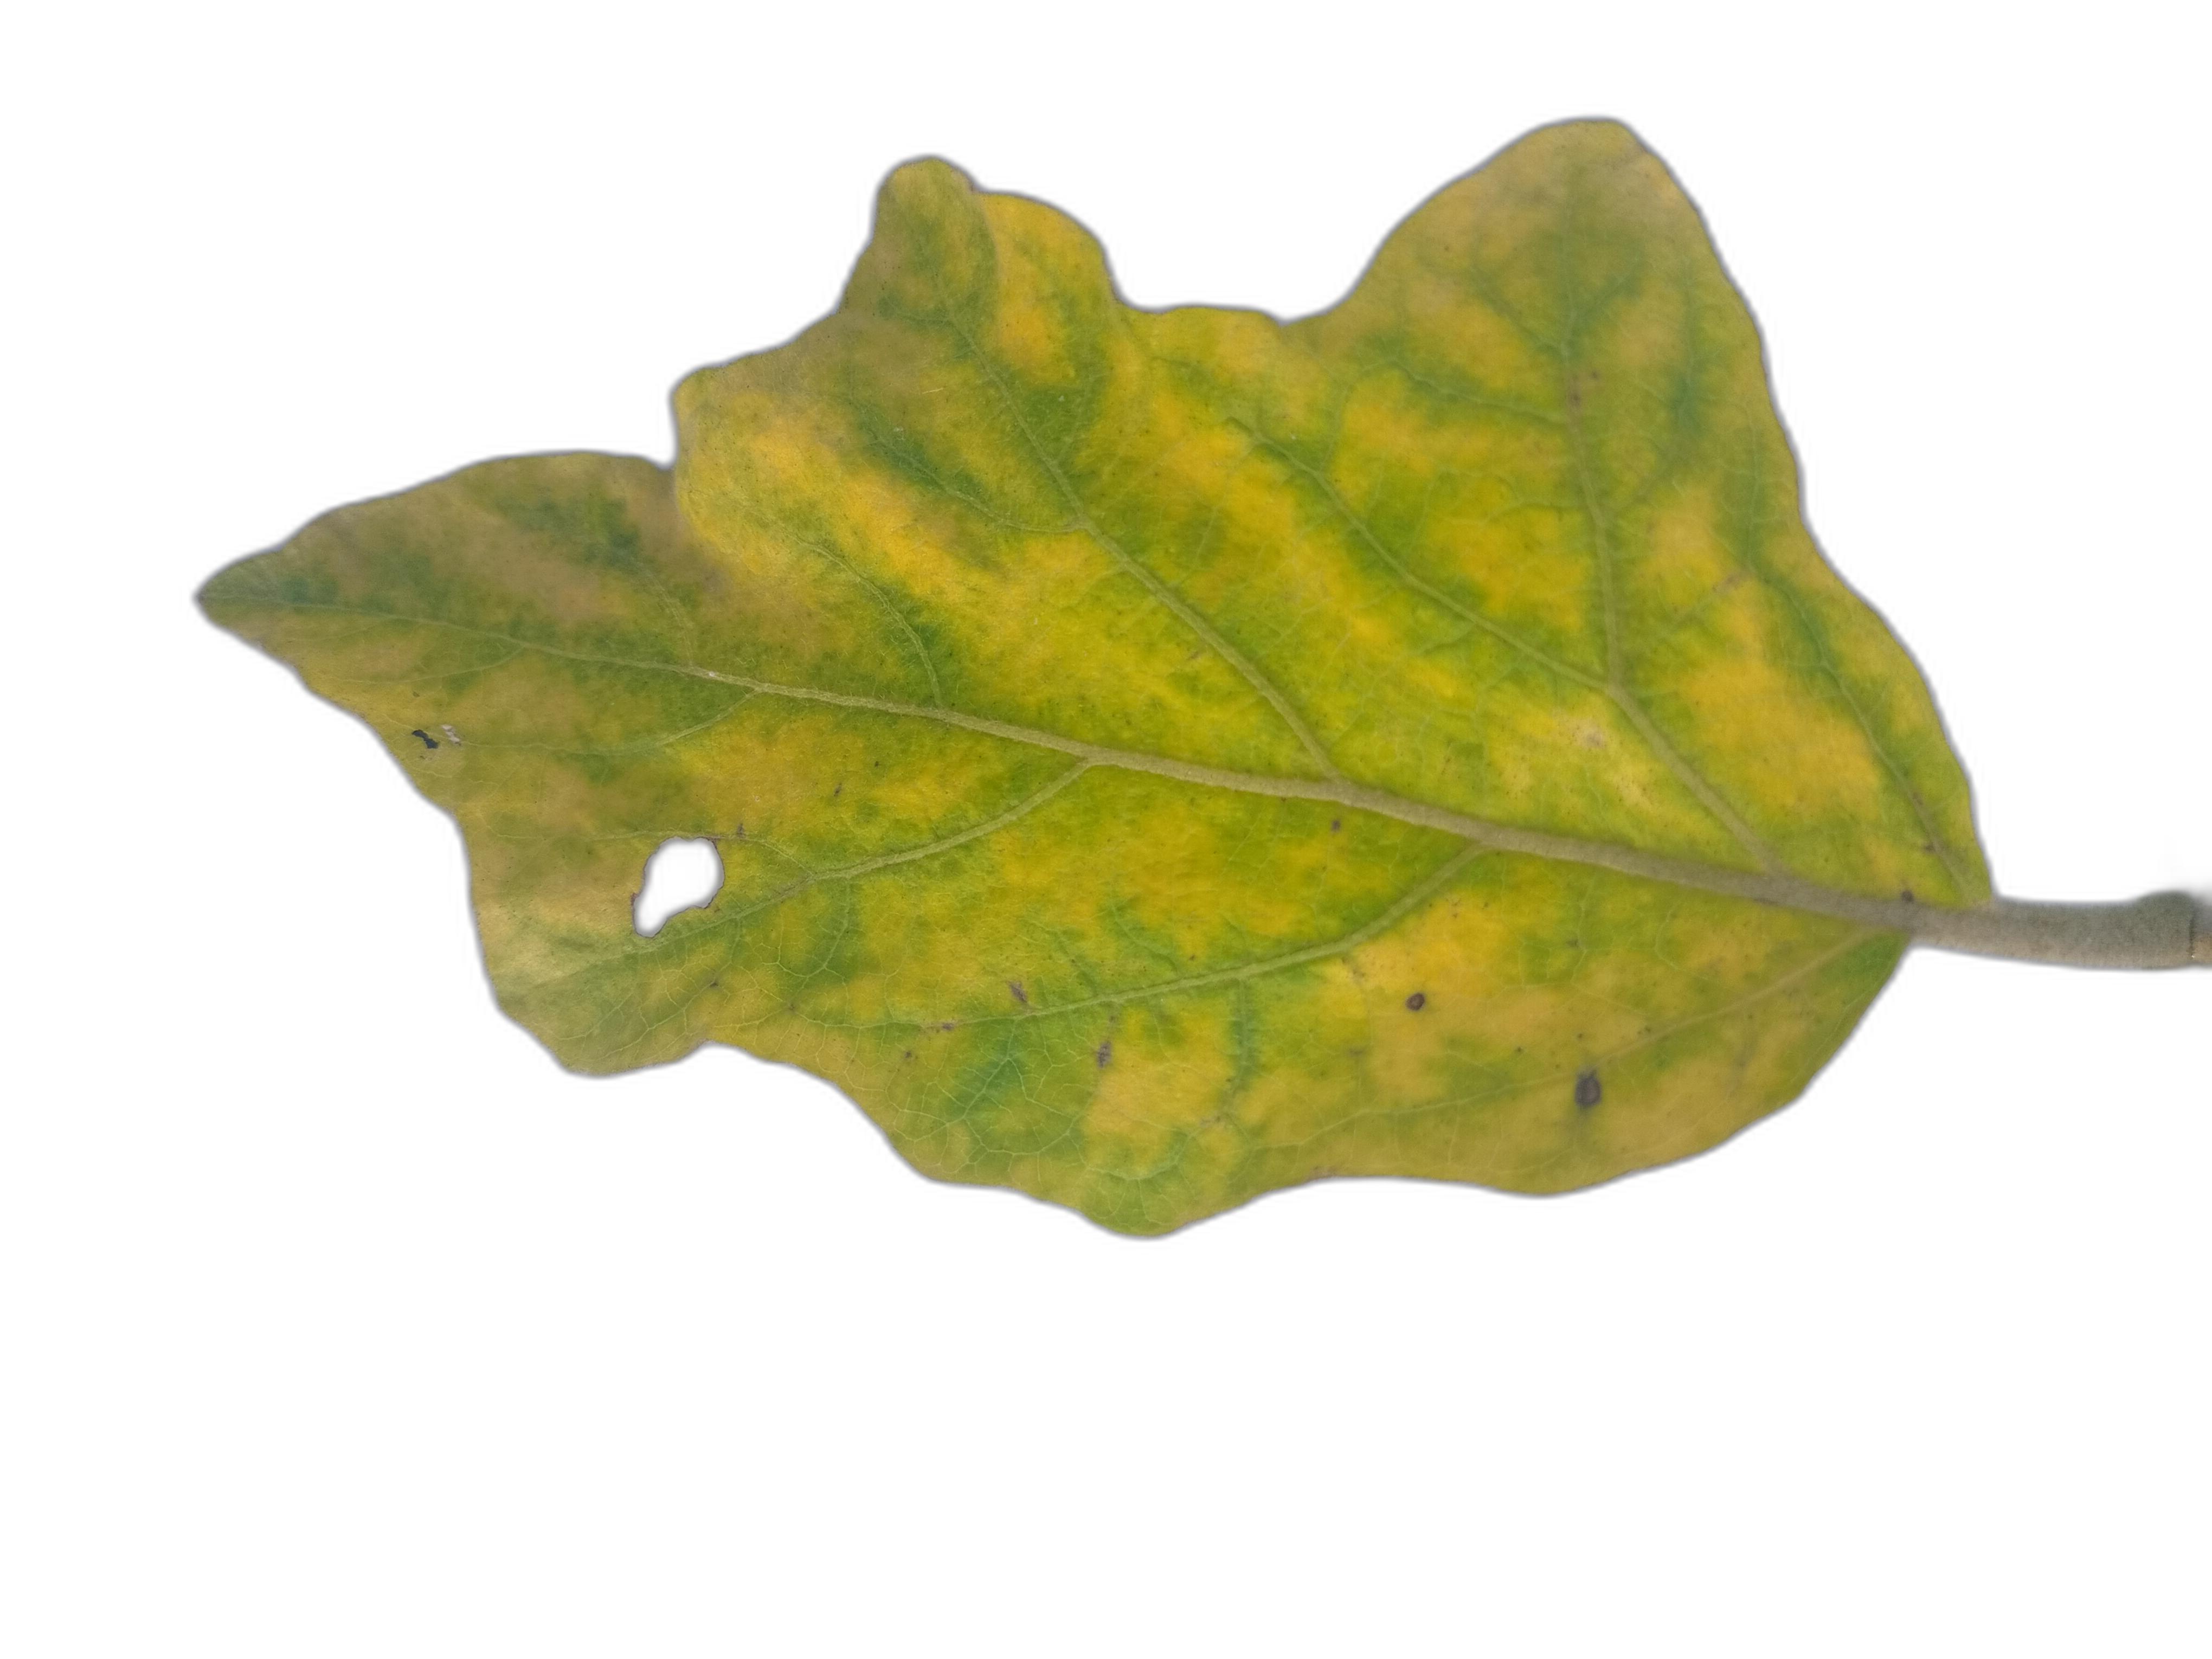
Label: Mosaic Virus Disease